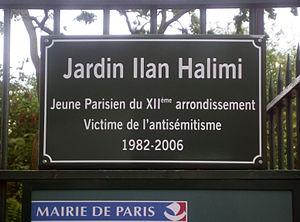
Plaque du jardin Ilan-Halimi, dans le 12e arrondissement de Paris. La plaque est fixée aux grilles, à l'entrée du 54 rue de Fécamp et son texte est le suivant
Les toponymes juifs sont nombreux en France et témoignent de plus de 2000 ans d'histoire des Juifs en France. Beaucoup notamment rappellent la présence des Juifs avant leur expulsion du royaume au XIVᵉ siècle. D'autres rappellent les communautés qui ont perduré en Alsace ou en Avignon et en Comtat-Venaissin jusqu'au début du XXᵉ siècle. En 1946, l'historien Robert Anchel, cité par Gérard Nahon, recensait 191 toponymes juifs en France. Aujourd'hui, grâce à Internet et les sites de cartes géographiques, on peut en recenser plus de 400 auxquels se sont ajoutés ceux qui commémorent la Shoah.
L'affaire du gang des barbares désigne les événements liés à la mort d'Ilan Halimi, enlevé dans la région parisienne puis séquestré et torturé en janvier 2006 par un groupe d'une vingtaine de personnes se faisant appeler le « gang des barbares », dirigé par Youssouf Fofana. Leur choix se porte sur Ilan Halimi, car, du fait de son appartenance à la communauté juive, il est censé selon eux être riche.
Le jardin Ilan-Halimi, anciennement jardin 54, rue de Fécamp, est un espace vert du 12ᵉ arrondissement de Paris, en France.
L’antisémitisme en France est la traduction par une idéologie, des actes ou des écrits, d'une haine des Juifs sur le territoire français. Avant le XIXᵉ siècle, il est plus difficile qu'aujourd'hui de dissocier, dans l'analyse, l'hostilité aux Juifs d'un point de vue communautaire et culturel — l'antisémitisme — de celle en raison de leur religion — l'antijudaïsme ; et ce, parce que religion et politique étaient plus imbriquées qu'aujourd'hui et que c'est la version racialiste de l'antisémitisme qui a surtout été étudiée. L'antisémitisme « moderne », comme idéologie raciste, date de la seconde moitié du XIXᵉ siècle. En France, les actes antisémites et la propagation d’idéologies antisémites sont punis par la loi.